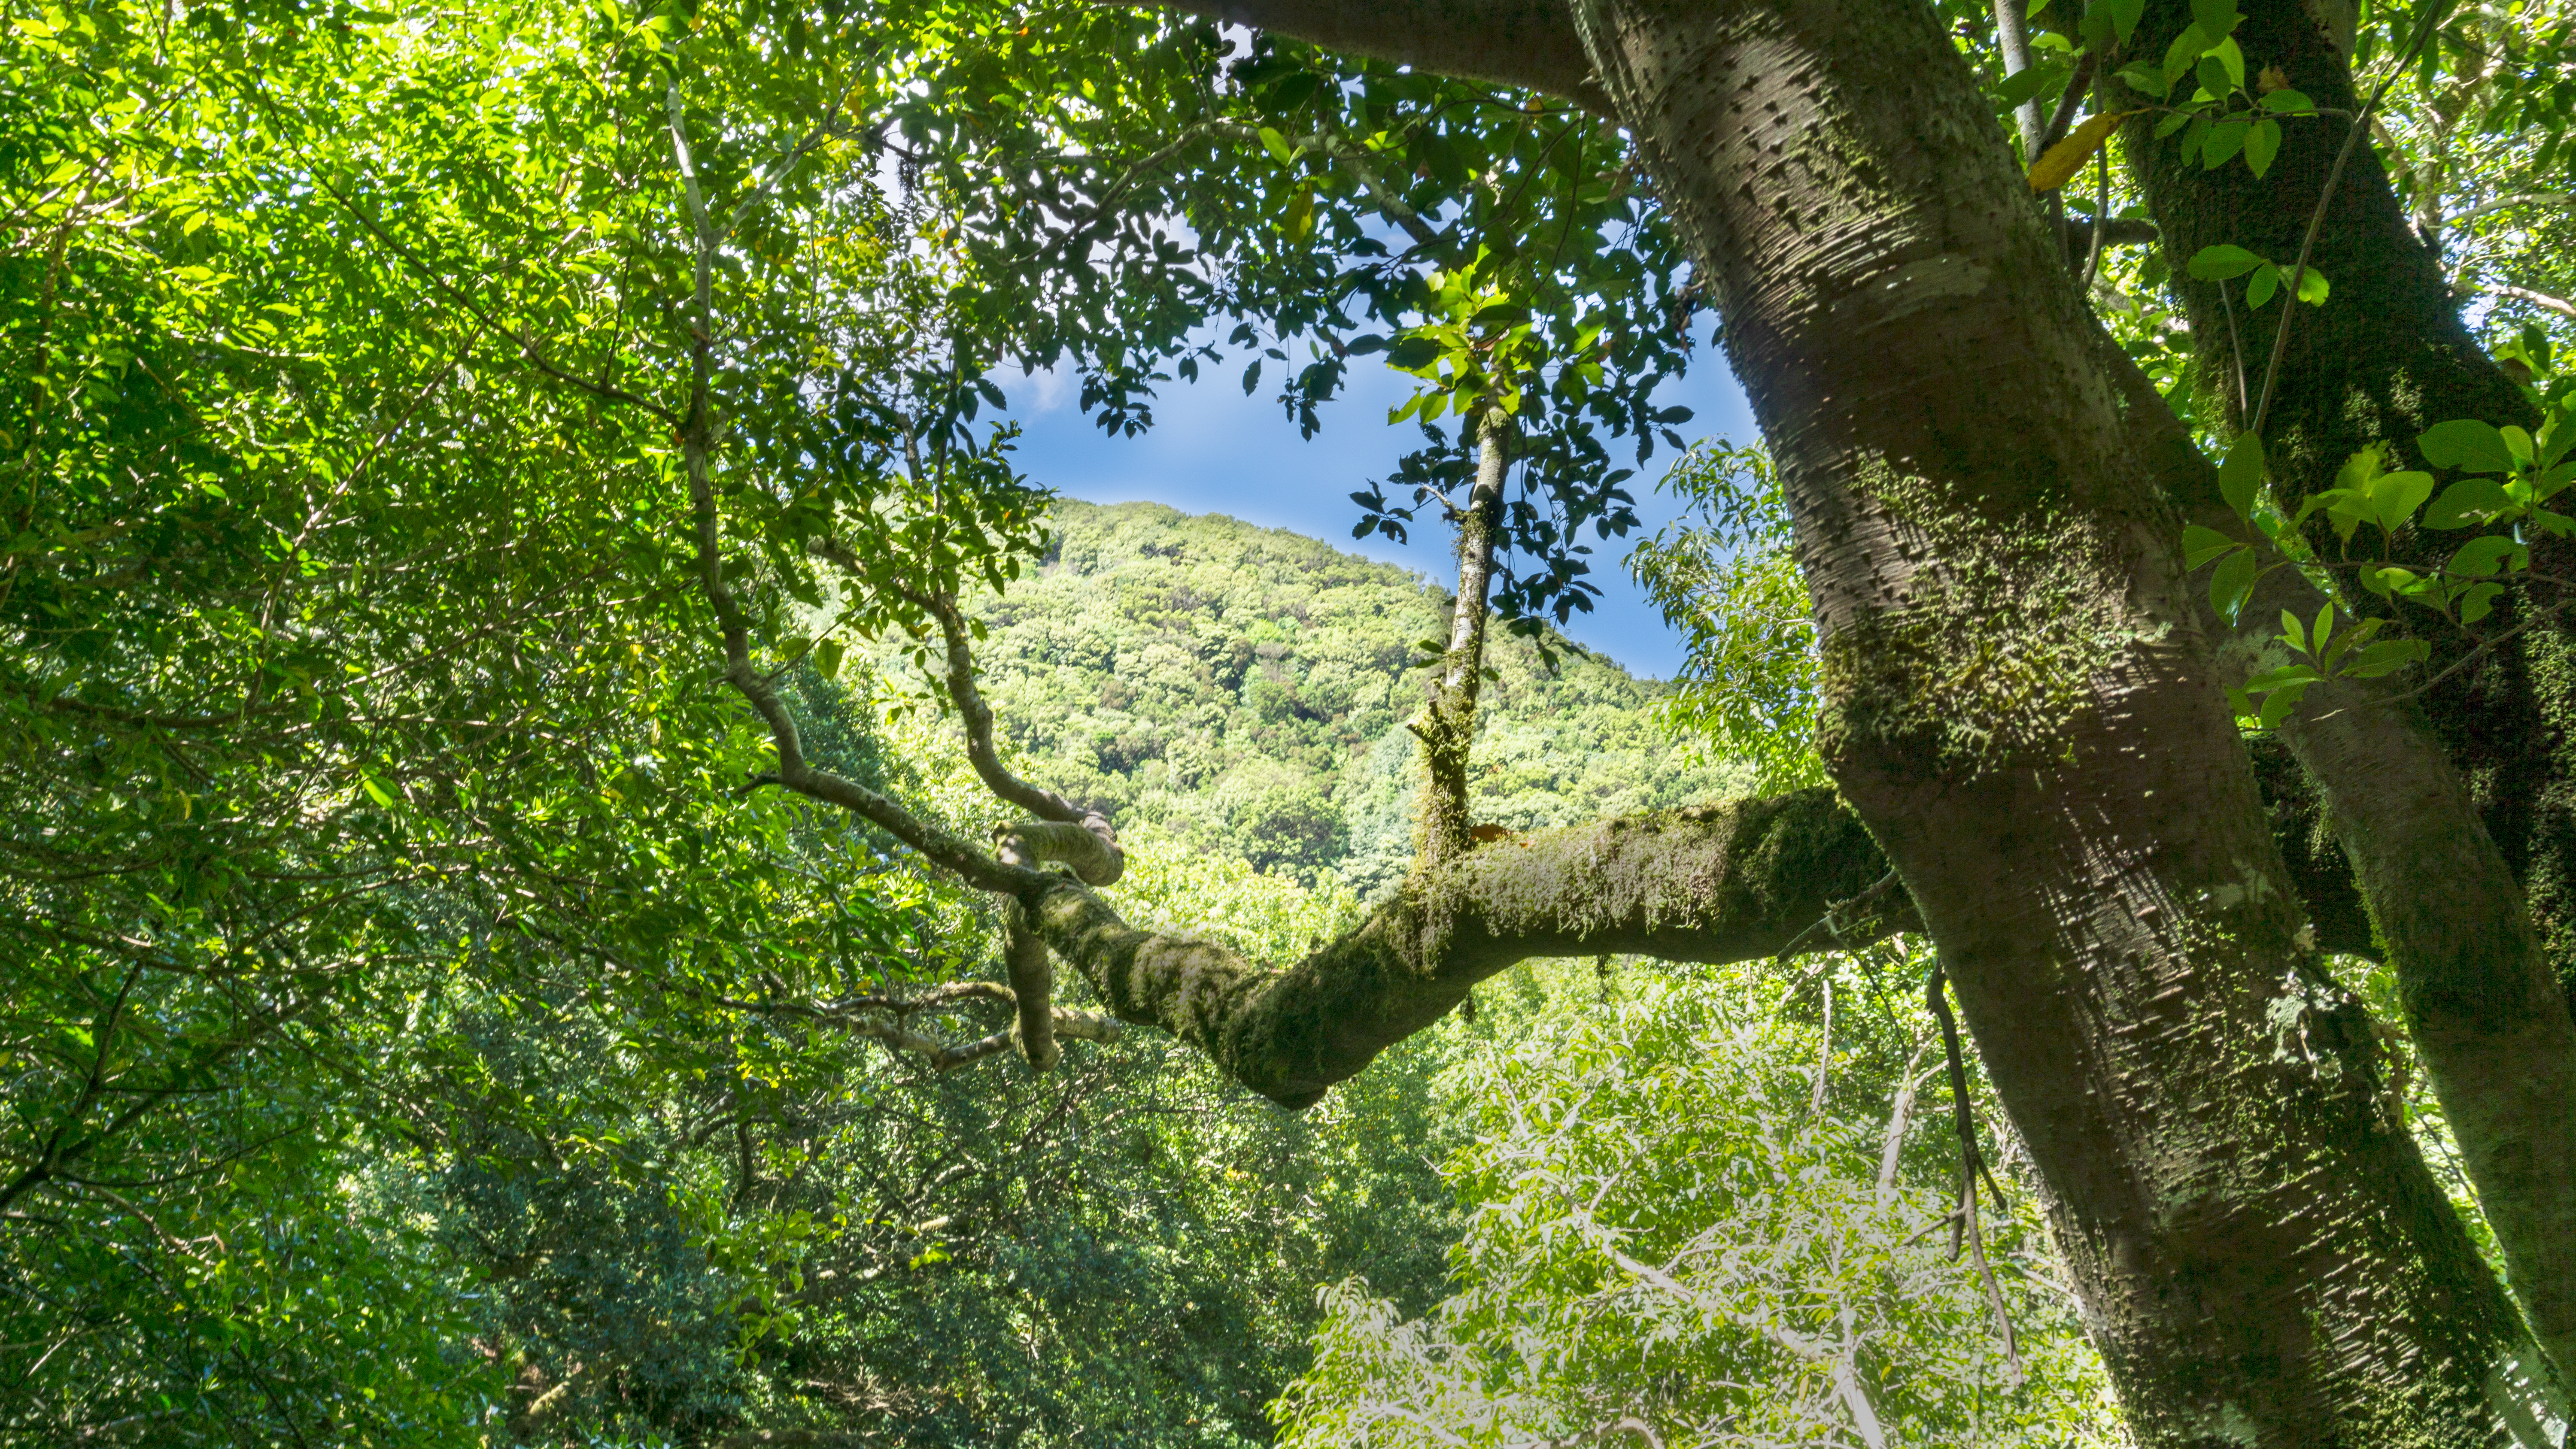
vegetation, plant, tree, jungle, nature, tree trunk, woodland, green, nature reserve, natural landscape, branch, natural environment, woody plant, forest, biome, trunk, valdivian temperate rain forest, temperate broadleaf and mixed forest, old growth forest, sunlight, leaf, grass, ecoregion, Northern hardwood forest, spring, tropical and subtropical coniferous forests, rainforest, deciduous, grove, landscape, wildlife, riparian forest, birch family, plant stem